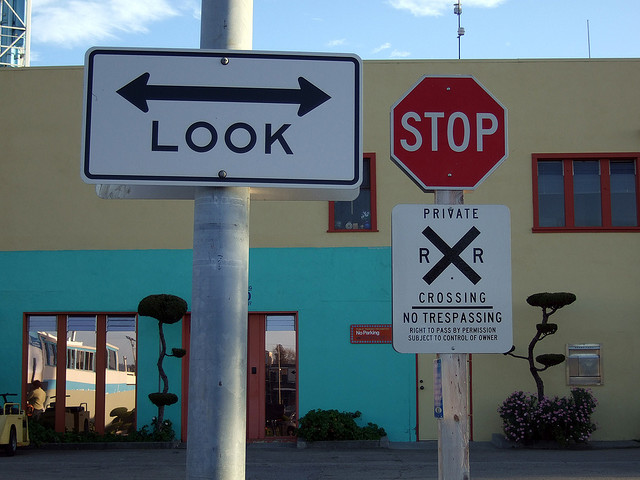
user: Given an image and a question. Answer the question in a short answer. Question: What does this arrow sign signify? Short Answer:
assistant: look